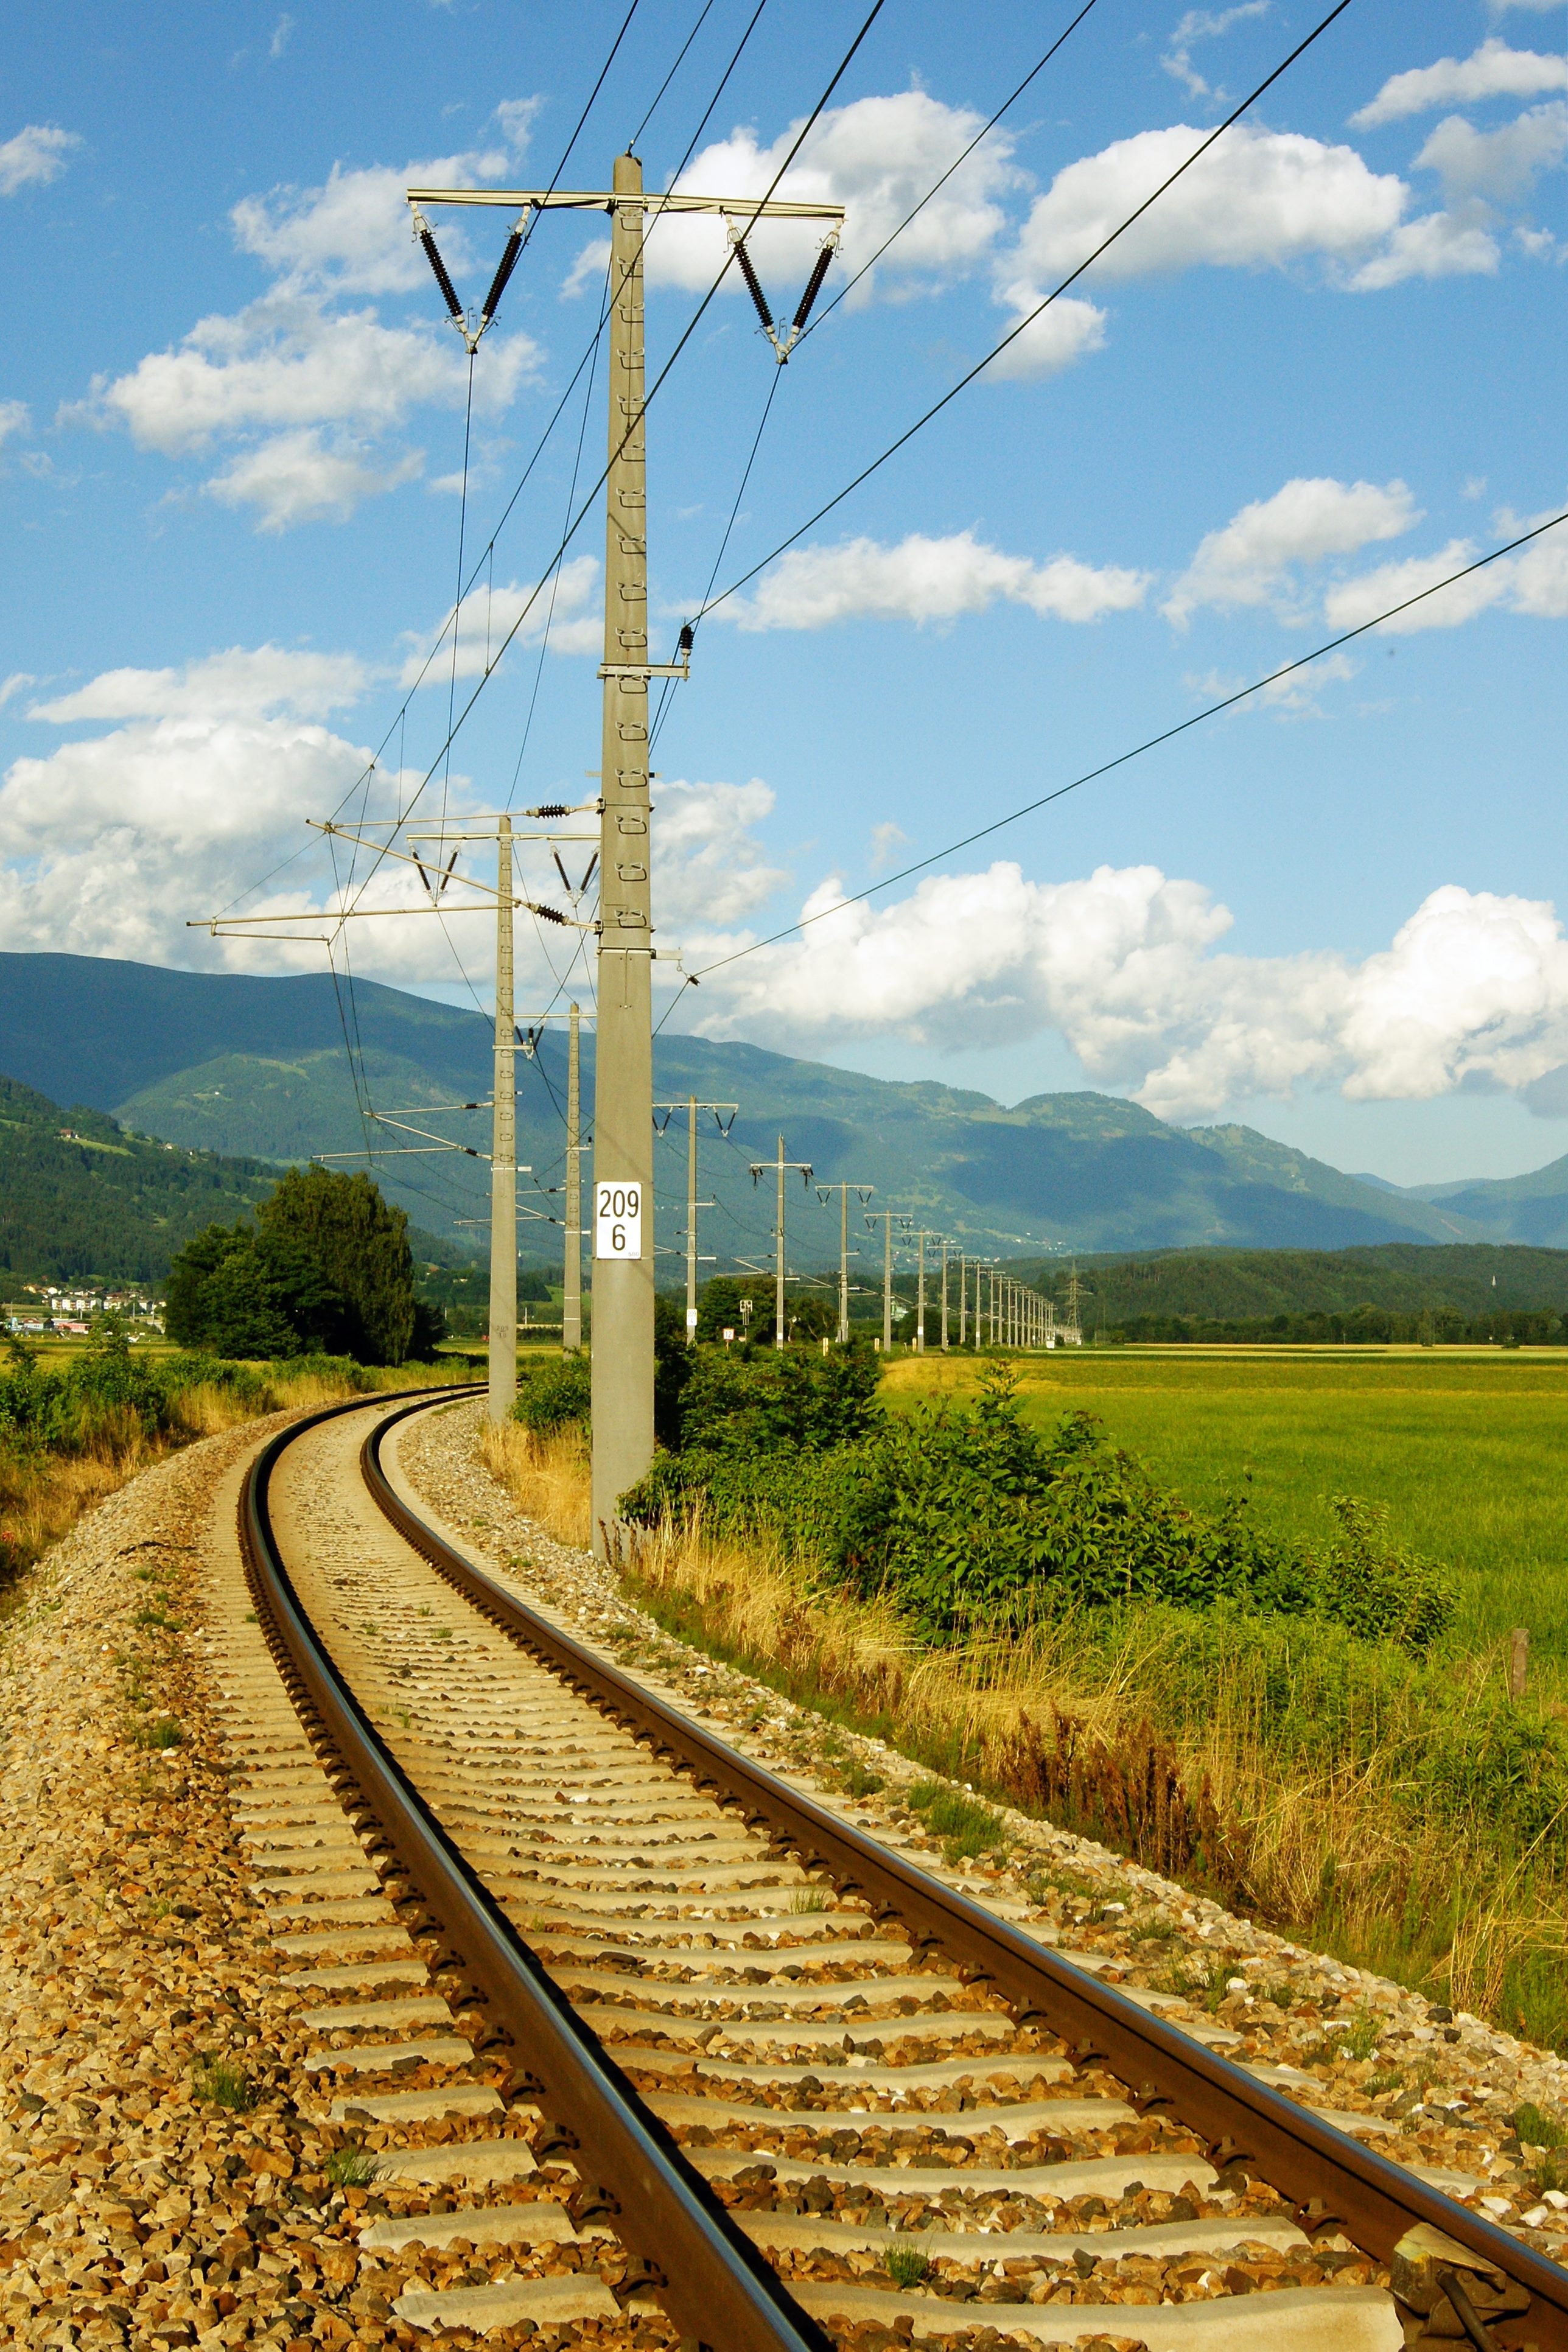
landscape, sky, track, railway, field, flower, rail, train, transport, vehicle, electricity, agriculture, rail transport, railway tracks, rail traffic, rural area, catenary, railway rails, residential area, overhead power line